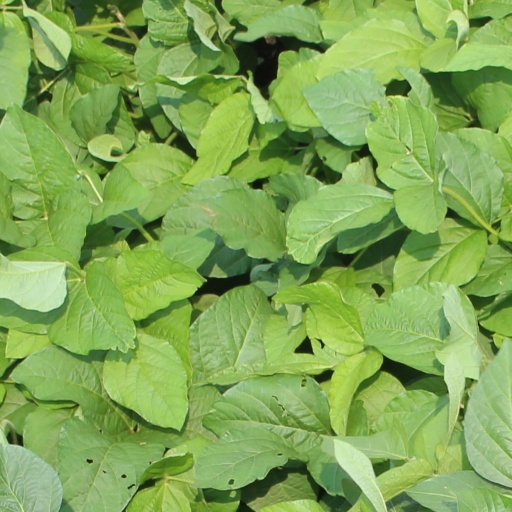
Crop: soybean